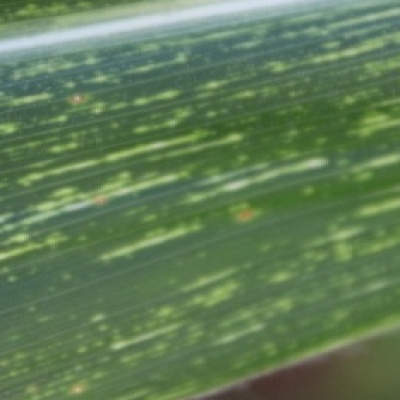
Label: Corn_(Maize)___Maize_Streak_Virus